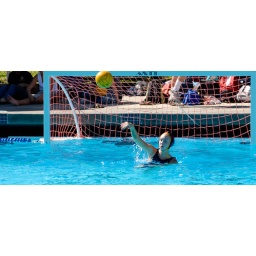
Menlo School girls water polo team competing against Woodside High School. Photo by Keegan Williams.